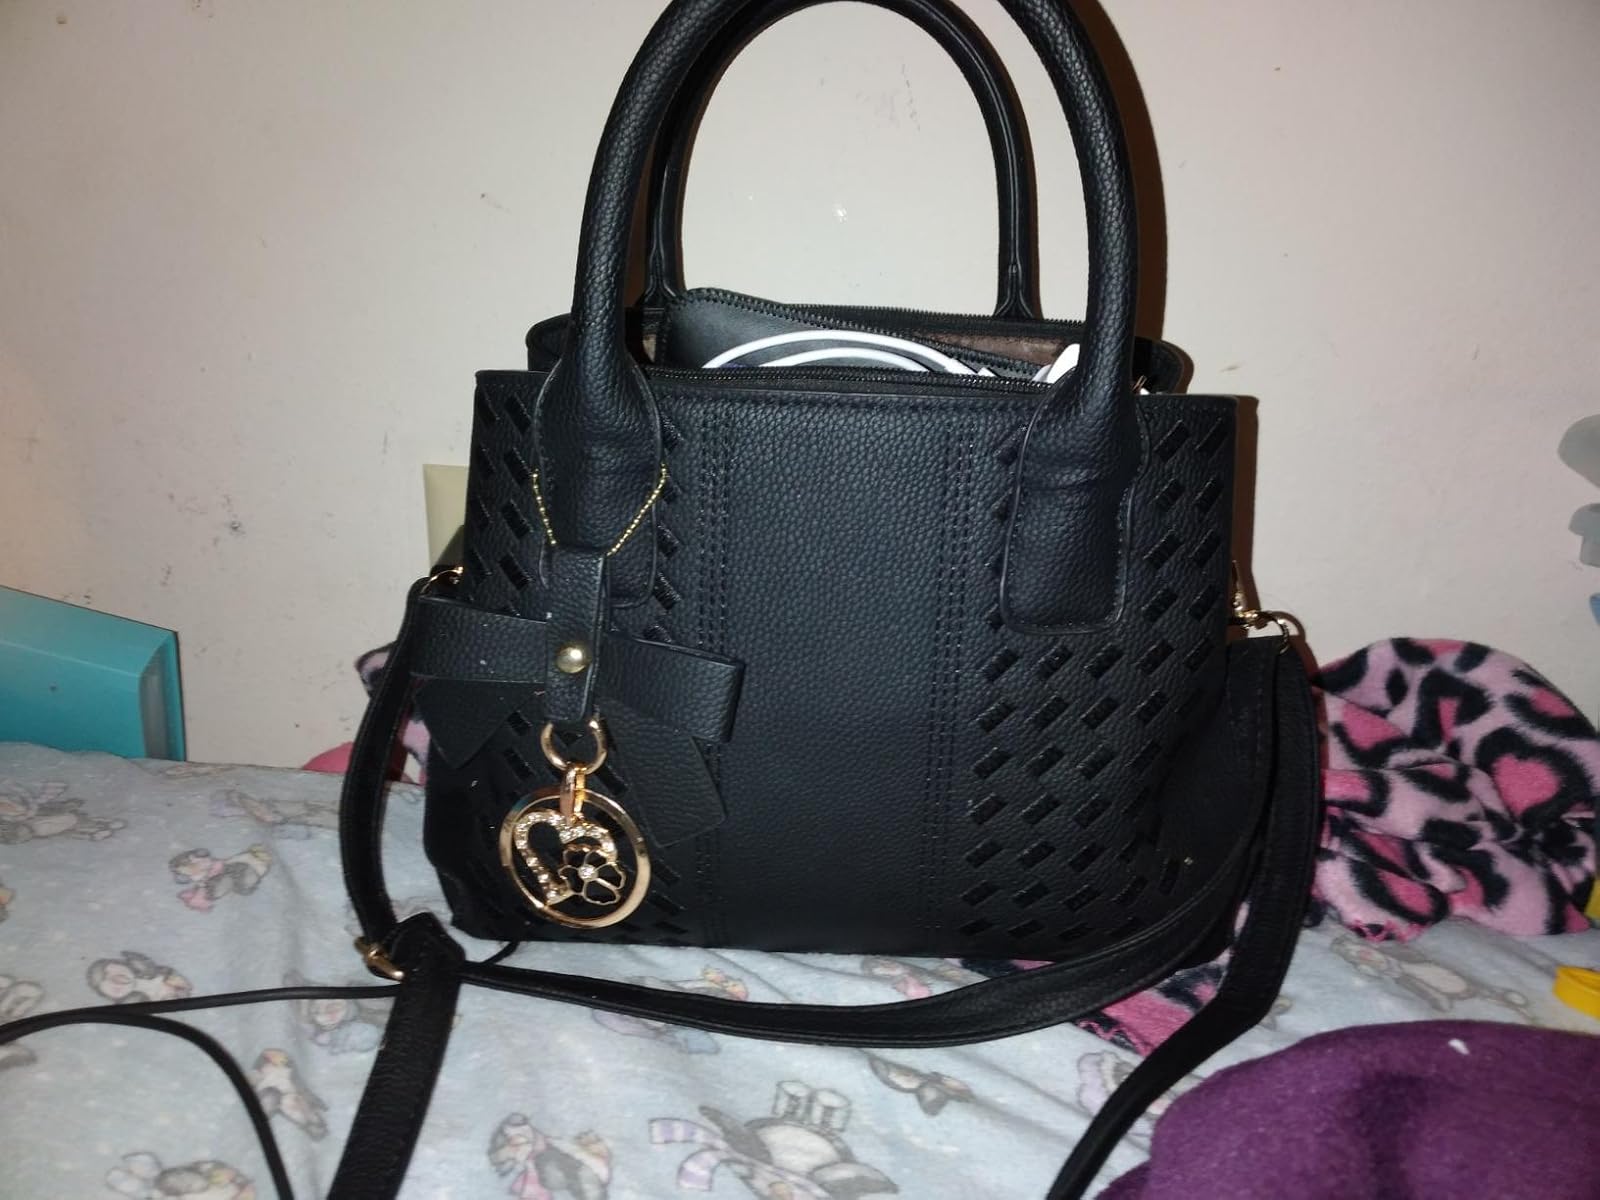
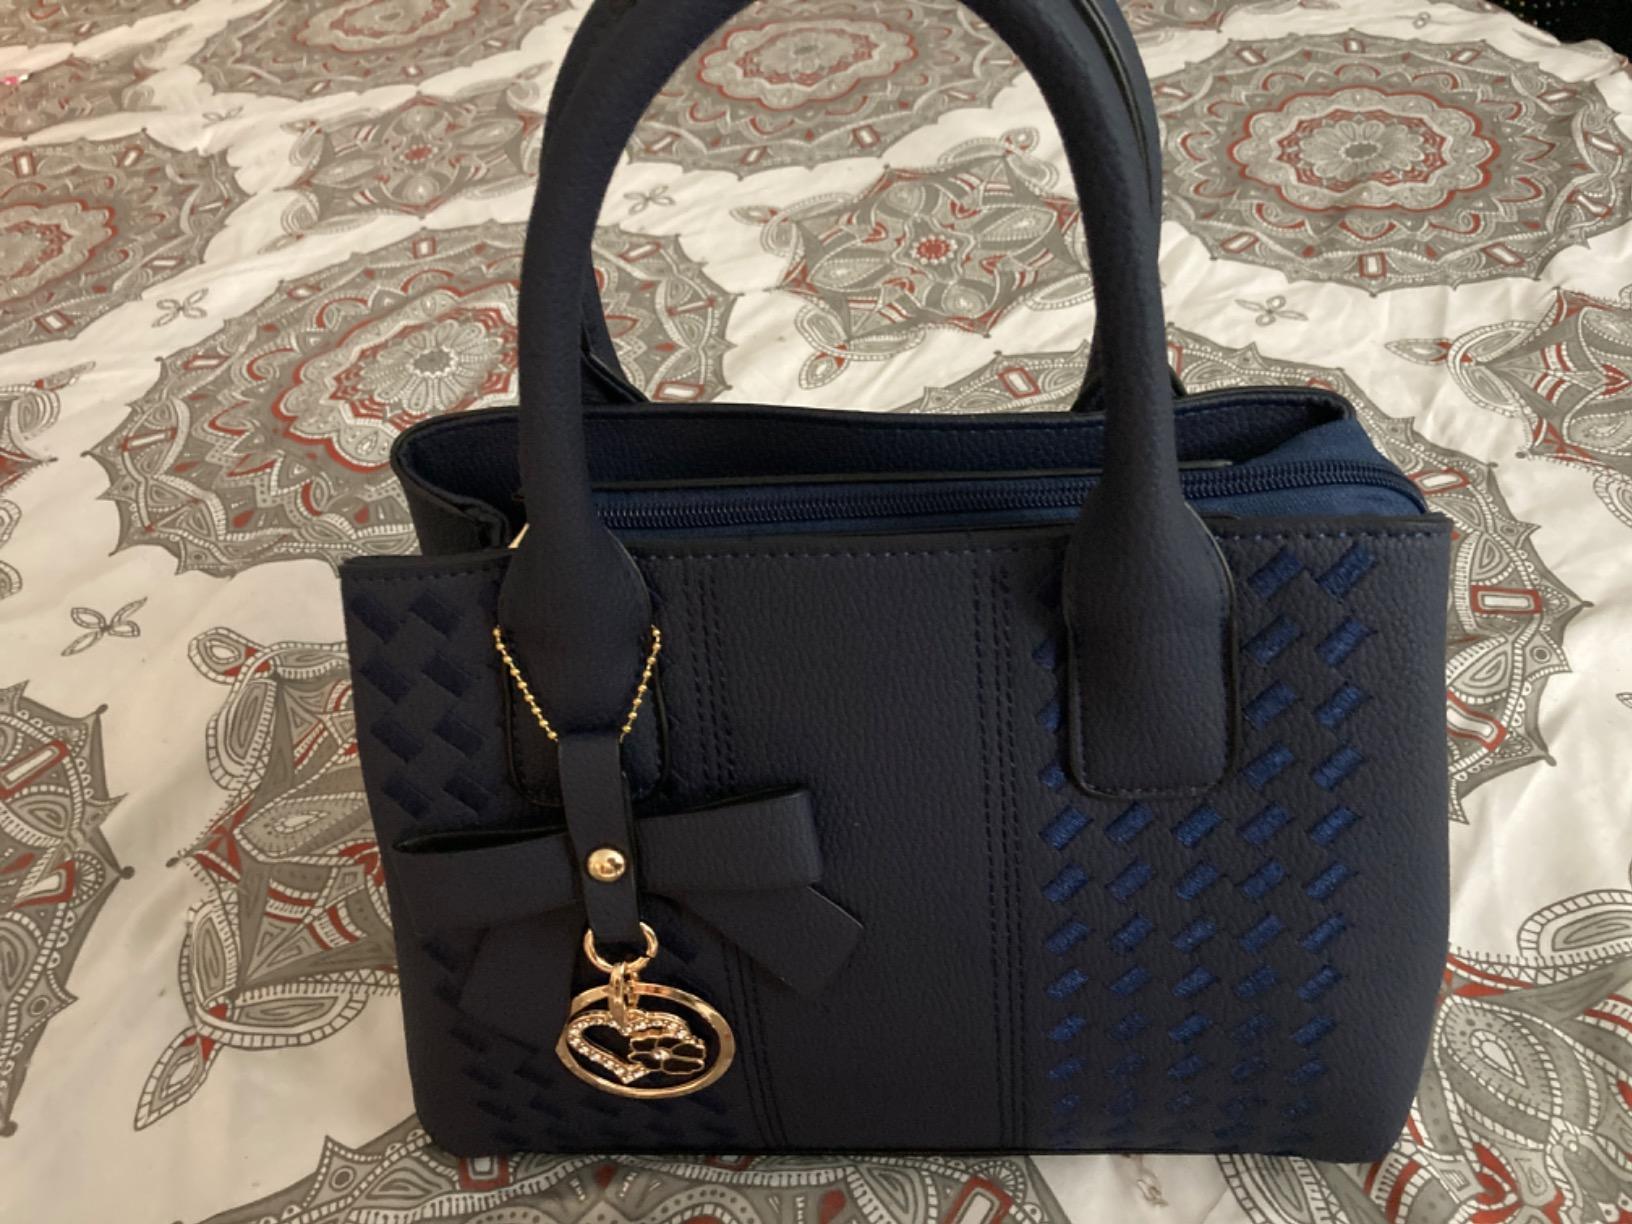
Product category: accessories_handbag
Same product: yes